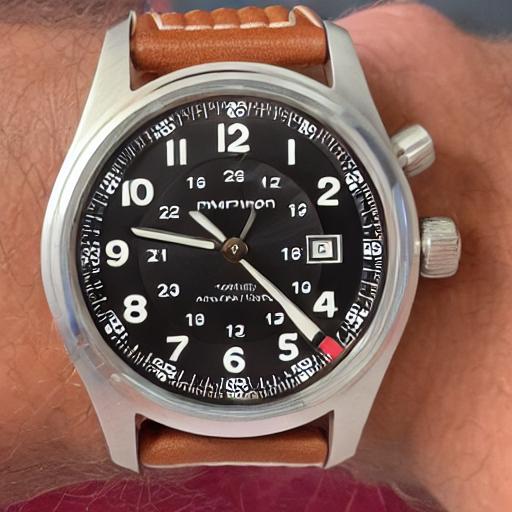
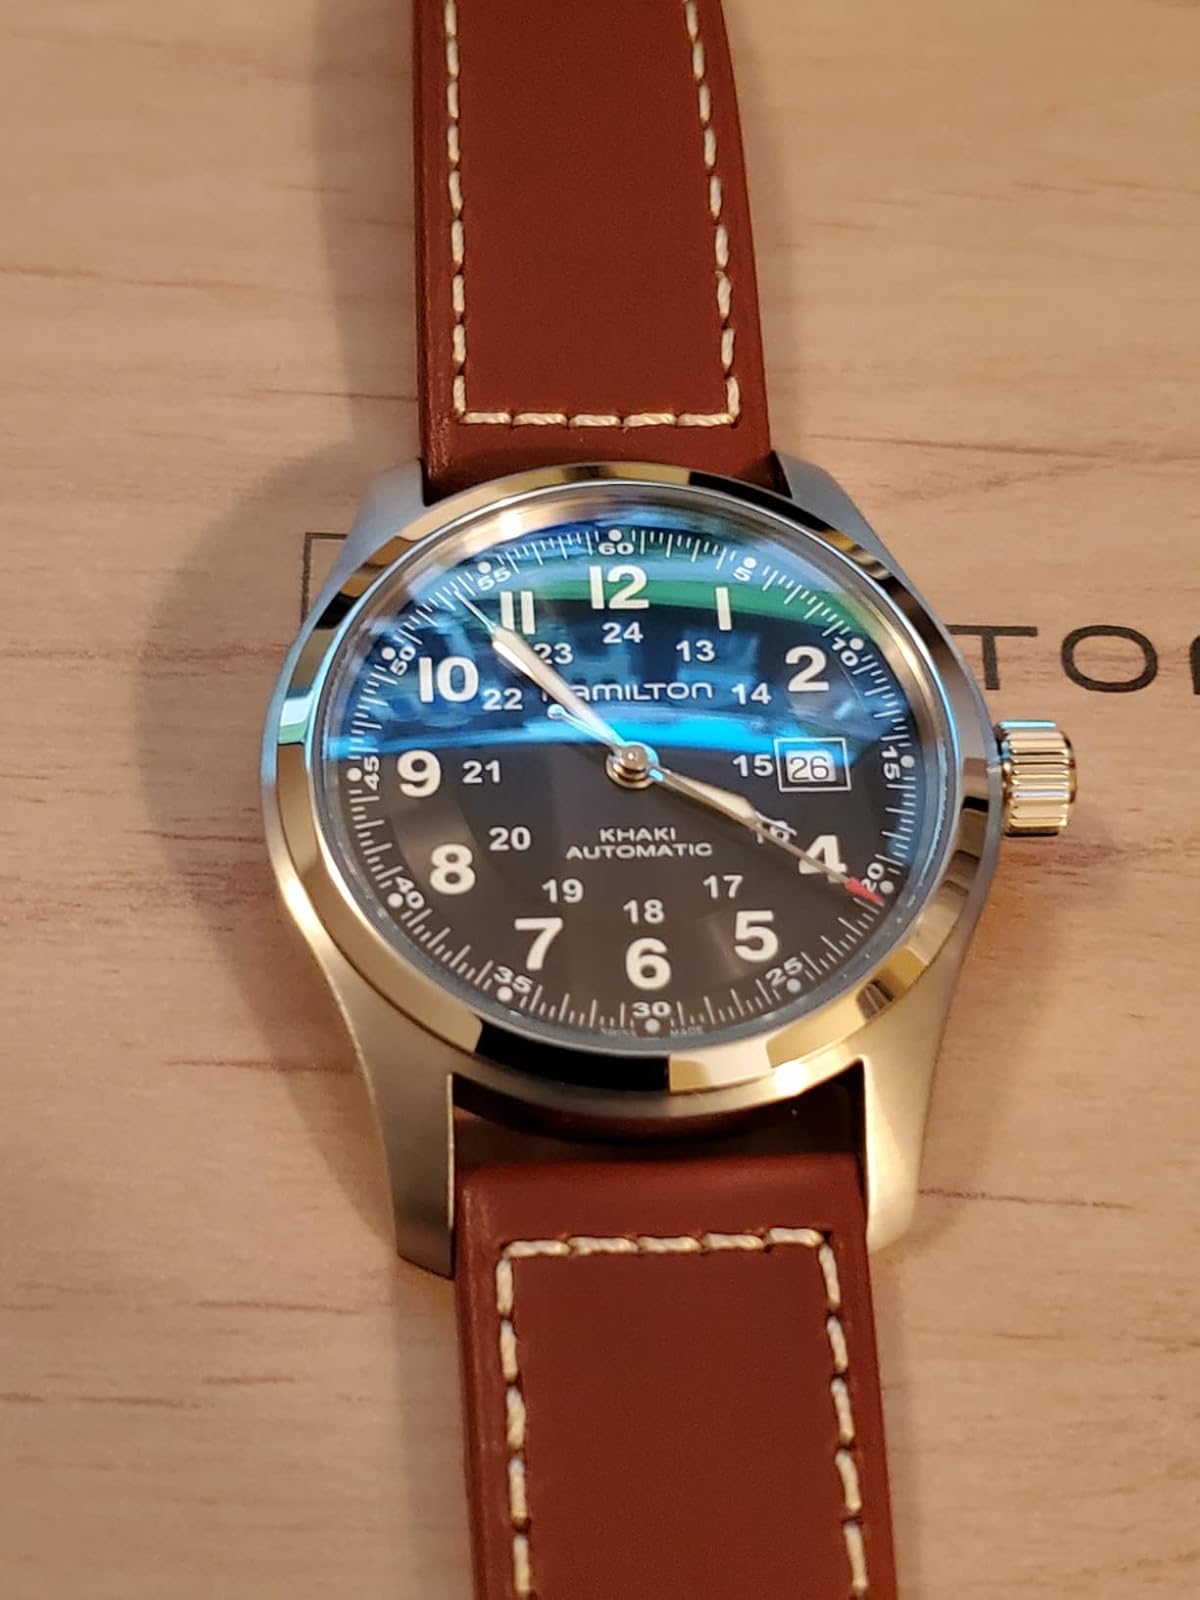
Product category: accessories_watch
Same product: no